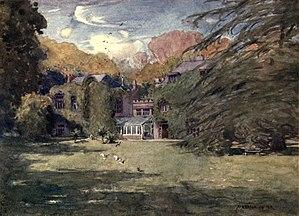
Freshwater est un pièce de théâtre écrite et réalisée par Virginia Woolf en 1935. Il s'agit de la seule œuvre dramatique de l'auteure. Bien que cette pièce n'ait été jouée qu'une fois du vivant de Virginia Woolf, elle a depuis été traduite dans de nombreuses langues, et jouée dans autant de pays. Freshwater est une courte comédie en trois actes qui propose une satire de l'époque victorienne.